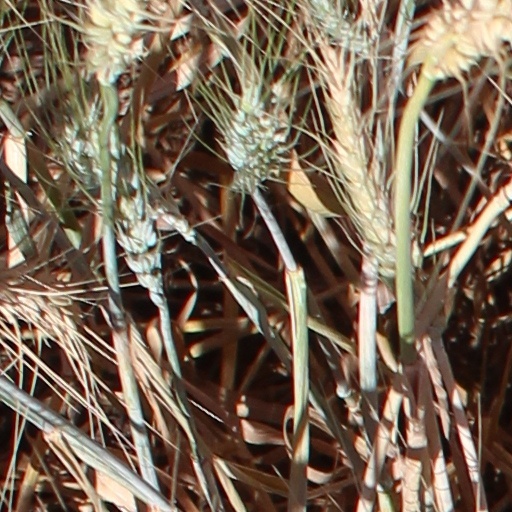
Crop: wheat